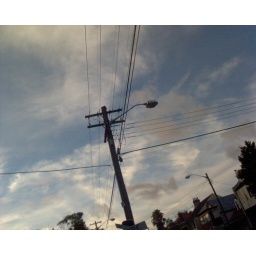
Telegraph pole on and clouds above Stanmore Rd